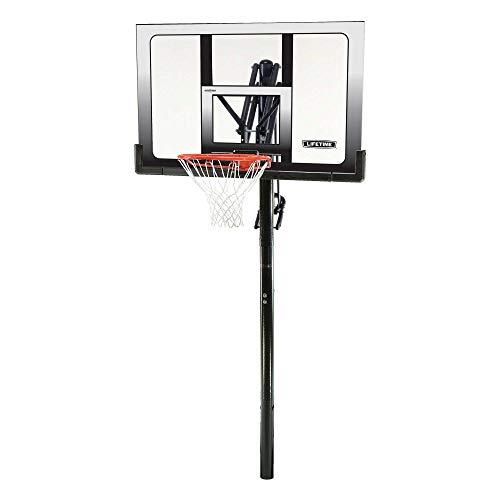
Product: Lifetime 71281 In Ground Power Lift Basketball System, 52 Inch Shatterproof Backboard
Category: Sports & Outdoors | Sports & Fitness | Accessories | Field, Court & Rink Equipment | Basketball Court Equipment | Basketball Hoops & Goals | In-Ground
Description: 52" Steel Framed Shatterproof backboard is constructed with a polycarbonate surface for strength and durability.
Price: $449.99